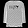
Label: Pullover